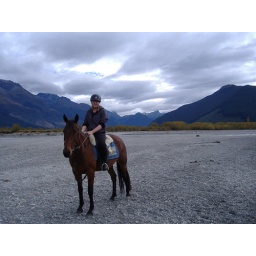
Dart river bed near Queenstown, on a horse named Trevor, who starred in the Chronicles of Narnia film.